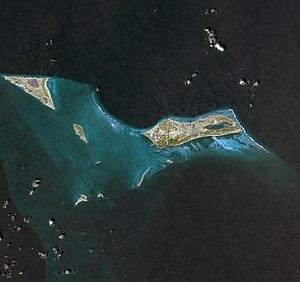
L'île de Grand Turk est une île de l'archipel des Turks, dépendantes du territoire des Îles Turques-et-Caïques.